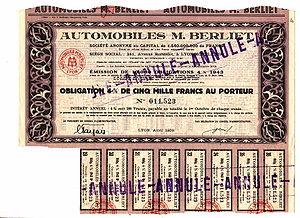
Automobiles Marius Berliet est un constructeur automobile français fondé par Marius Berliet en 1899. C'est à l'origine un constructeur de voitures dont il cessera la fabrication en 1939.